The Demon in the Freezer

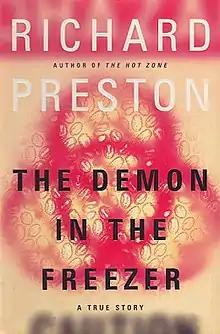
First edition

The Demon in the Freezer is a 2002 nonfiction book on the biological weapon agents smallpox and anthrax and how the American government develops defensive measures against them. It was written by journalist Richard Preston, also author of the best-selling book "The Hot Zone" (1994), about ebolavirus outbreaks in Africa and Reston, Virginia and the U.S. government's response to them. Preston decided to write the book following the 2001 anthrax attacks, discussing the two diseases together because both could be potential use as biological weapons.